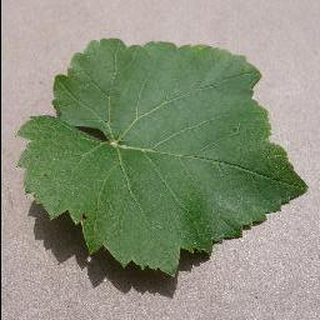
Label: healthy_grape